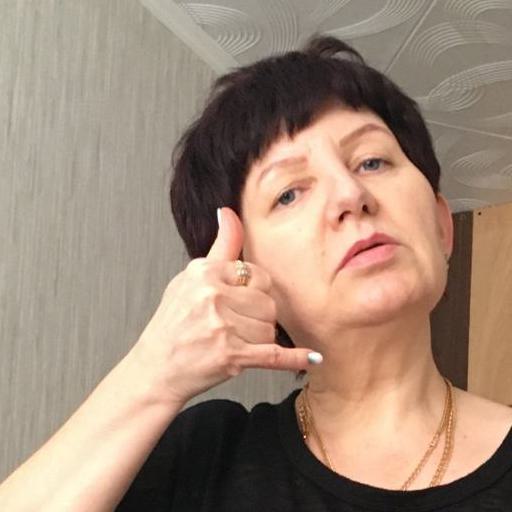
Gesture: call